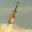
Label: rocket